Dudleya traskiae

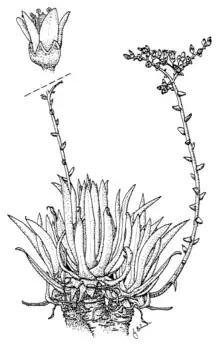
A botanical illustration of "Dudleya traskiae".

W.L. Jepson and Philip A. Munz both synonymized it with nearby species. In 1935, Munz placed it with "Stylophyllum albidum (Dudleya virens" ssp. "virens") and "S. insulare" ("Dudleya virens" ssp. "insularis") in "Echeveria albida". In 1936, Jepson regarded it as a synonym of "Echeveria viscida" var. "insularis" ("Dudleya virens" ssp. "insularis")"."